Yongsan International School of Seoul

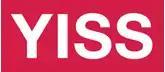

Yongsan International School of Seoul (YISS) is a kindergarten (age 5) to 12th grade college-preparatory private international school, operated under a joint agreement between the Korea Foreign Schools Foundation, and the Network of International Christian Schools (NICS) until 2026 when the agreement is set to expire. It is accredited by WASC and ACSI. The school offers both secular and faith-based instructional tracks drawn from the American and standards-based instructional models, as well as a variety of Advanced Placement (AP) courses at the high school level